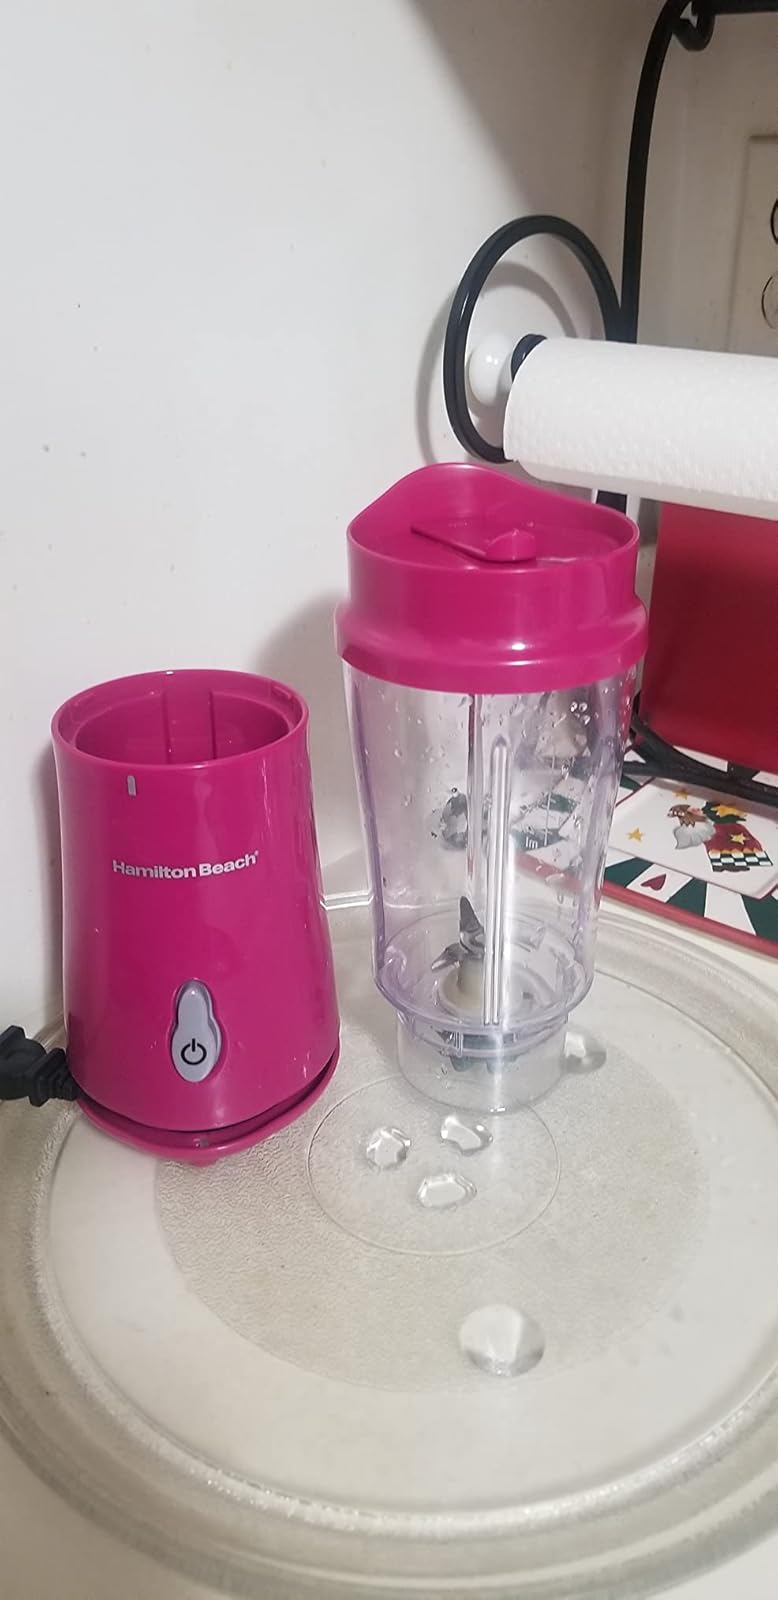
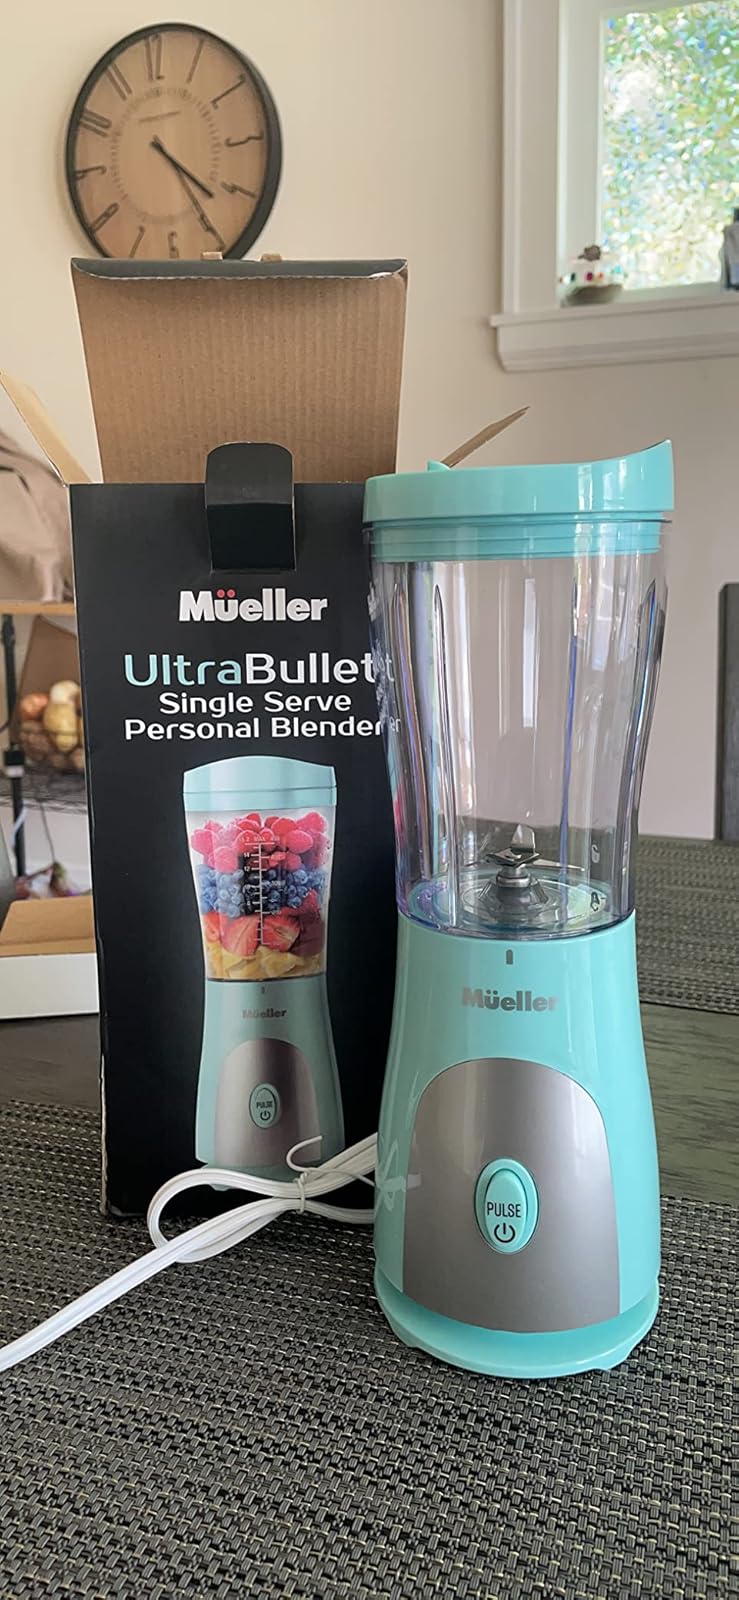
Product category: items_blender
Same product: no